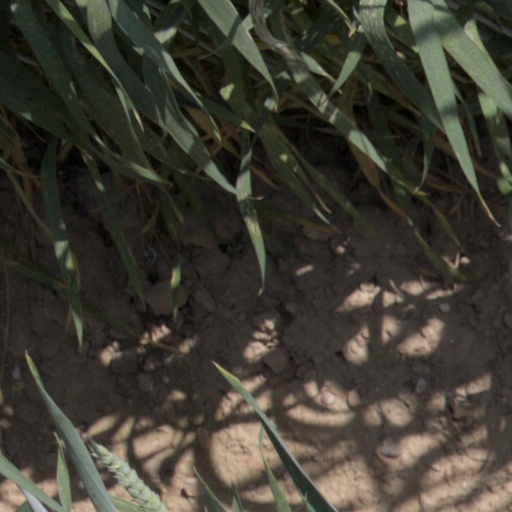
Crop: wheat